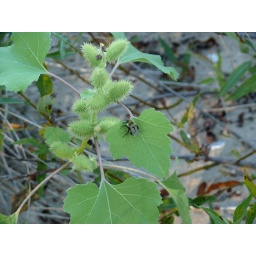
Location: Harrington Beach State Park, Belgium, Wisconsin. This plant was growing in the sand at the beach.